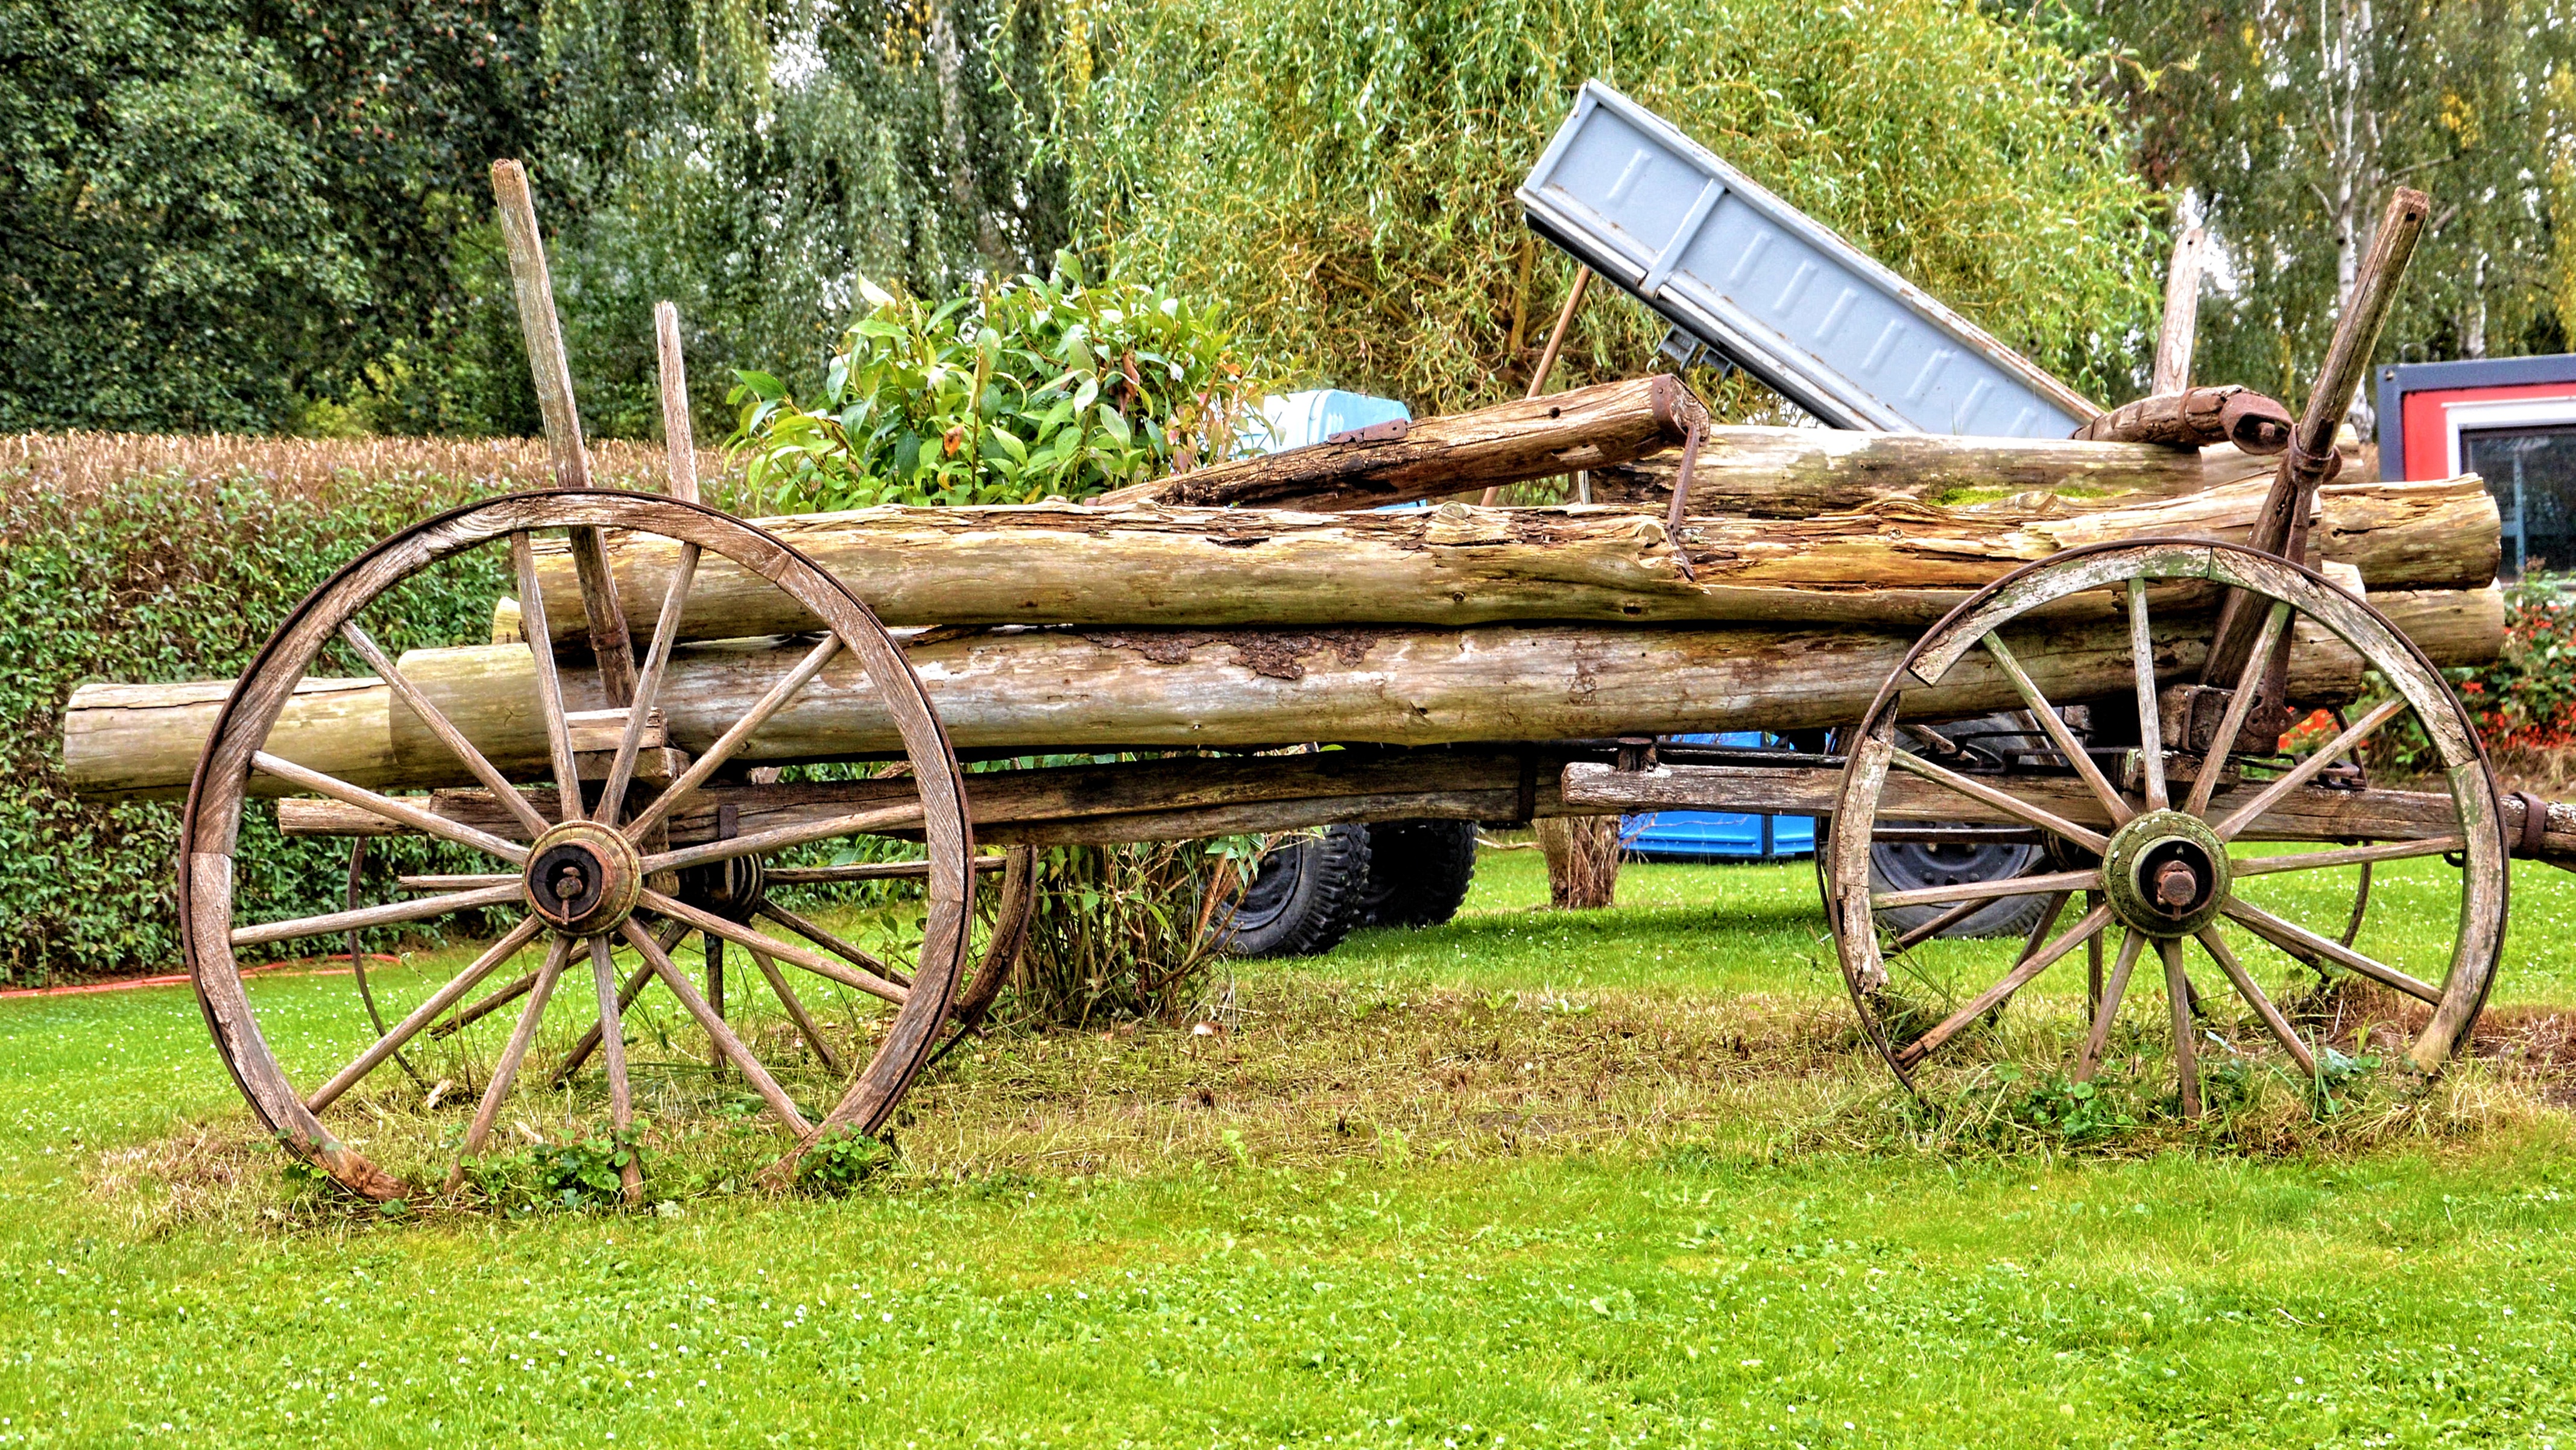
hay, wagon, cart, old, vehicle, weapon, cannon, historically, rural area, signal box, wood wagon, spoke wheels, horse drawn carriage, man made object